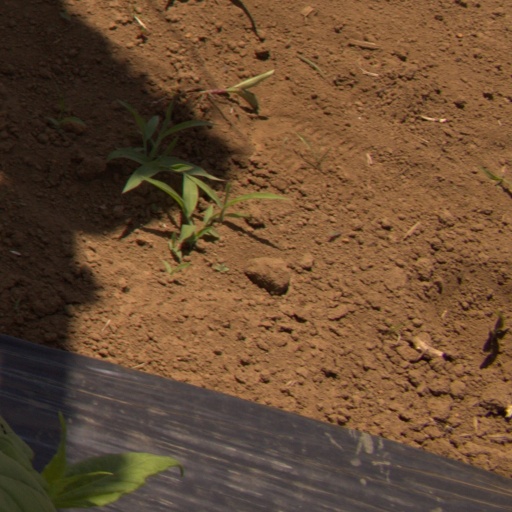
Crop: Jerusalem artichoke